Cent Chihiro Chittiii

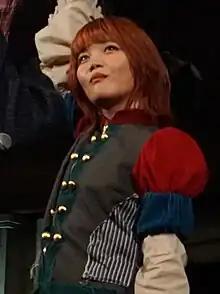
Cent Chihiro Chittiii in 2019

, also known as Cent (stylized in all caps) and , is a Japanese singer, idol and actor. She is a former member of the idol group Bish. She released her debut solo album, "Per→cent→age", in August 2023.